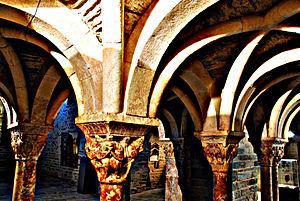
Le prieuré Sainte-Marie de Serrabona, fondé au début du XIᵉ siècle, est situé sur la commune de Boule-d'Amont dans le département français des Pyrénées-Orientales en région Occitanie, à une trentaine de kilomètres de Perpignan, dans le massif des Aspres sur les contreforts orientaux du massif du Canigou.